Megami Tensei Gaiden: Last Bible

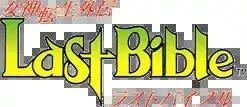
Japanese logo

Megami Tensei Gaiden: Last Bible is a role-playing video game series developed by Multimedia Intelligence Transfer, Sega, and Menue, and published by Atlus and Sega for multiple platforms. The first game of the series, "", was released in 1992; this is the only title in the series to have been released in English. After "The Demon Slayer", two sequels and five spin-off titles have been released. In the main series titles, players explore the game world and fight monsters in menu-based battles; players can also attempt to recruit monsters to their party, and can fuse two allied monsters into a single new one to try to get stronger monsters. The spin-off title "Another Bible" is a turn-based strategy game, while "Last Bible Special" is a role-playing game controlled from a first-person perspective.